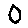
Label: 0